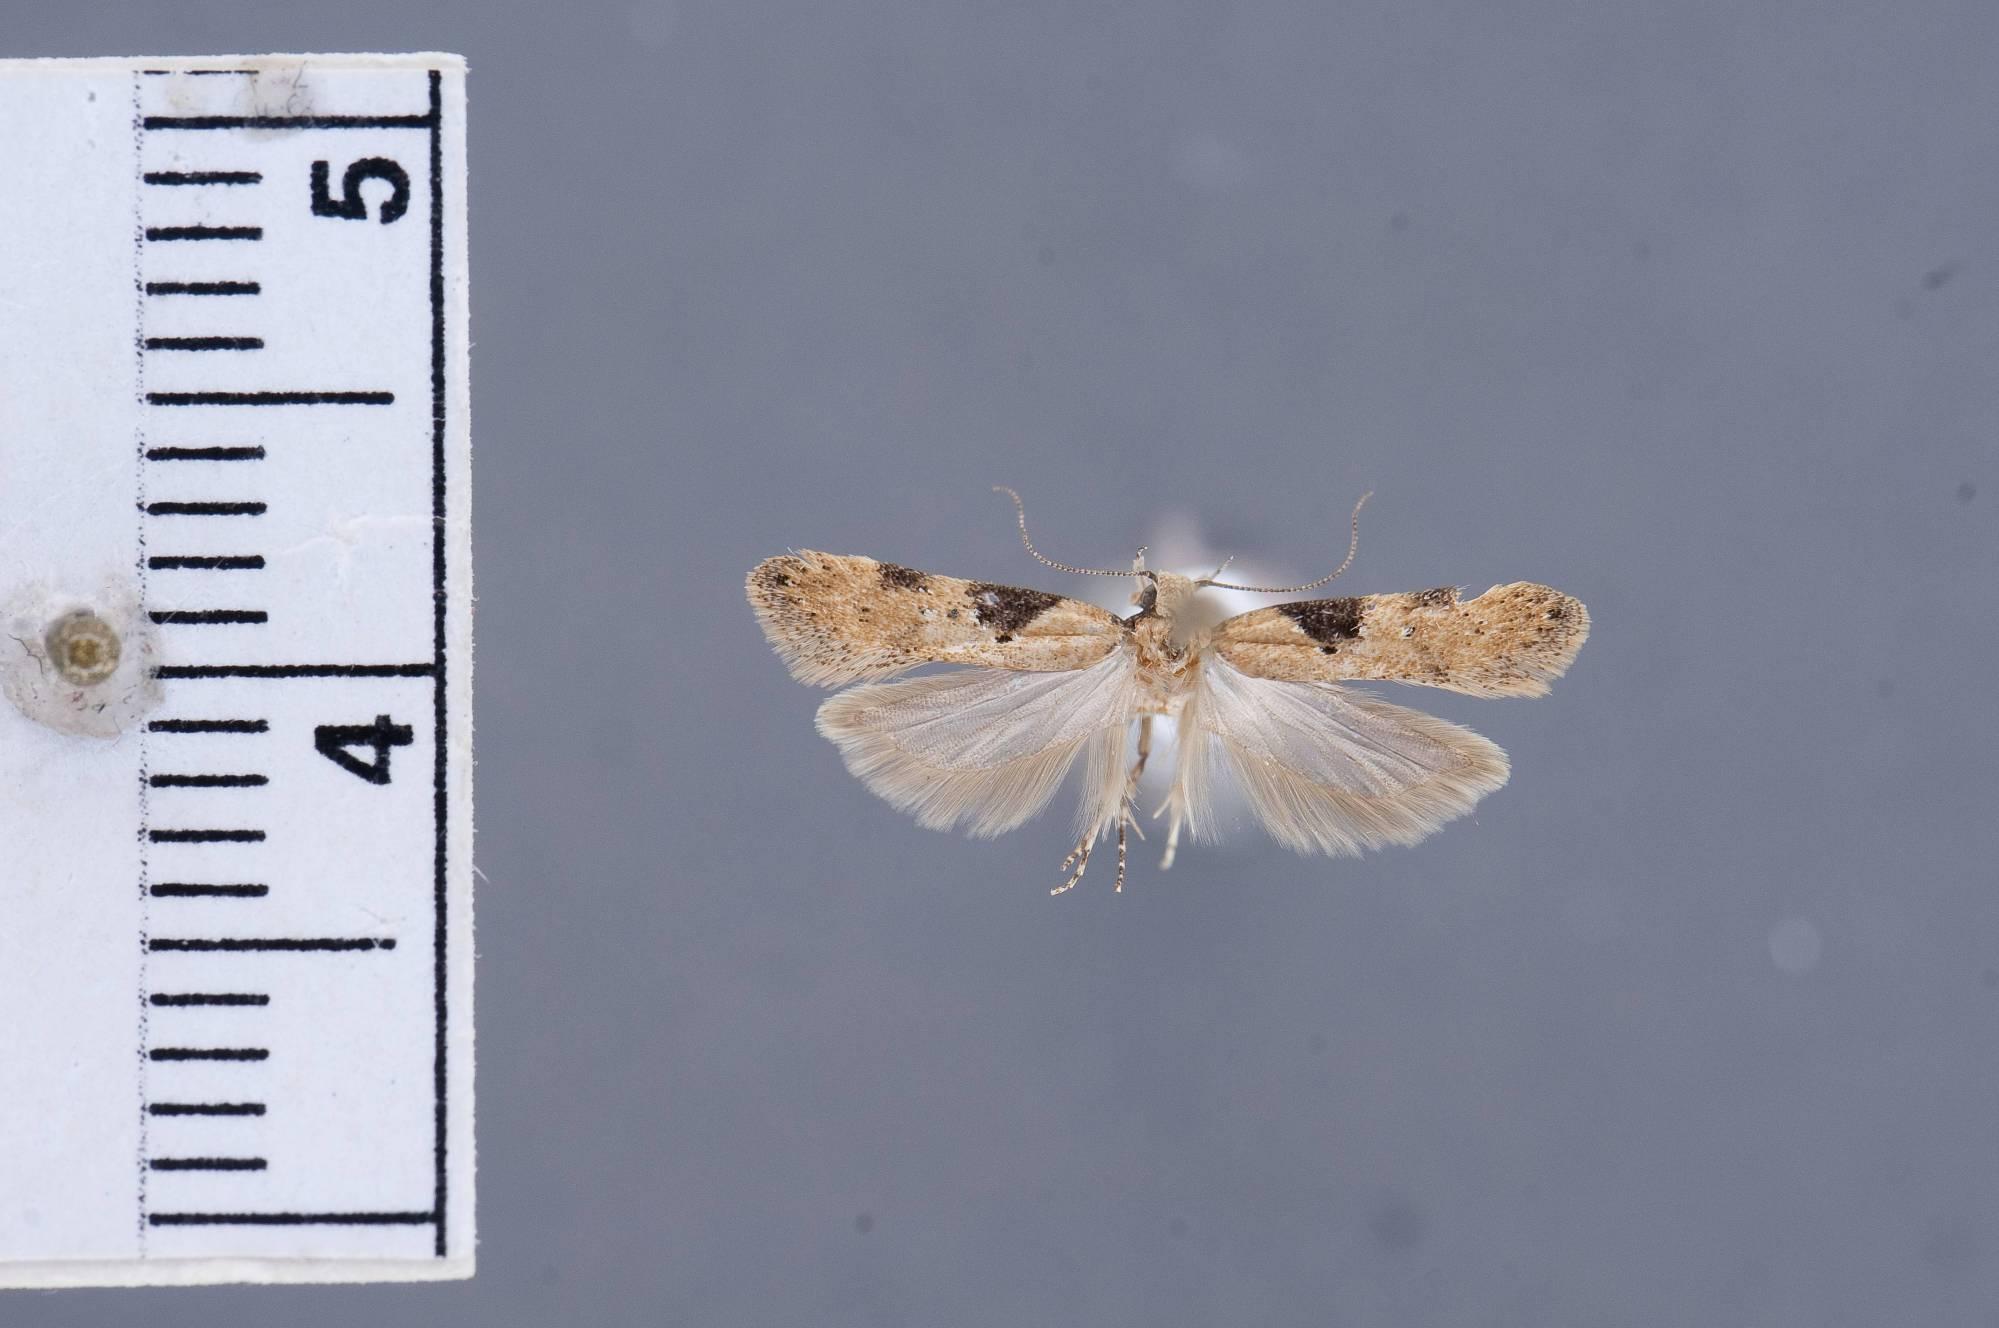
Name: Chionodes cautor
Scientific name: Chionodes cautor Hodges, 1999
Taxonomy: Animalia, Arthropoda, Insecta, Lepidoptera, Glossata, Gelechiidae, Gelechiinae
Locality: Big Bend National Park, Green Gulch, Brewster, Texas, United States
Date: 30 Nov 1985